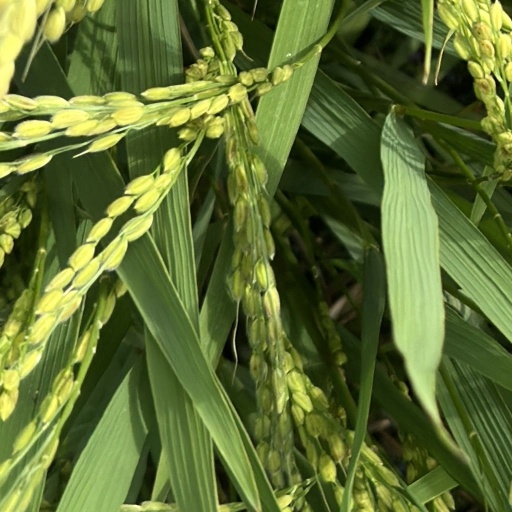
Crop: rice